John E. Mellish

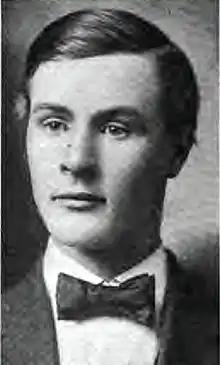
John E. Mellish circa 1910

John Edward Mellish (12 January 1886 – 13 July 1970, Medford, Oregon) was an American amateur astronomer and telescope builder.